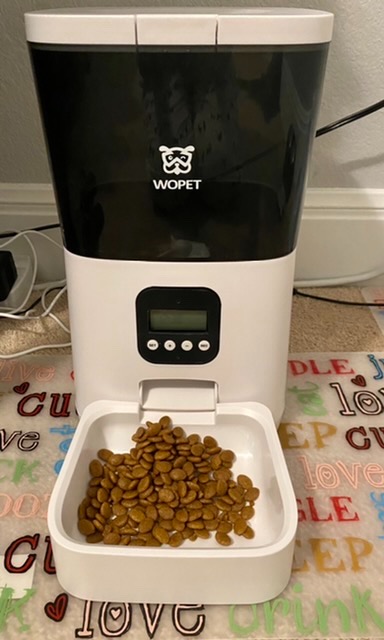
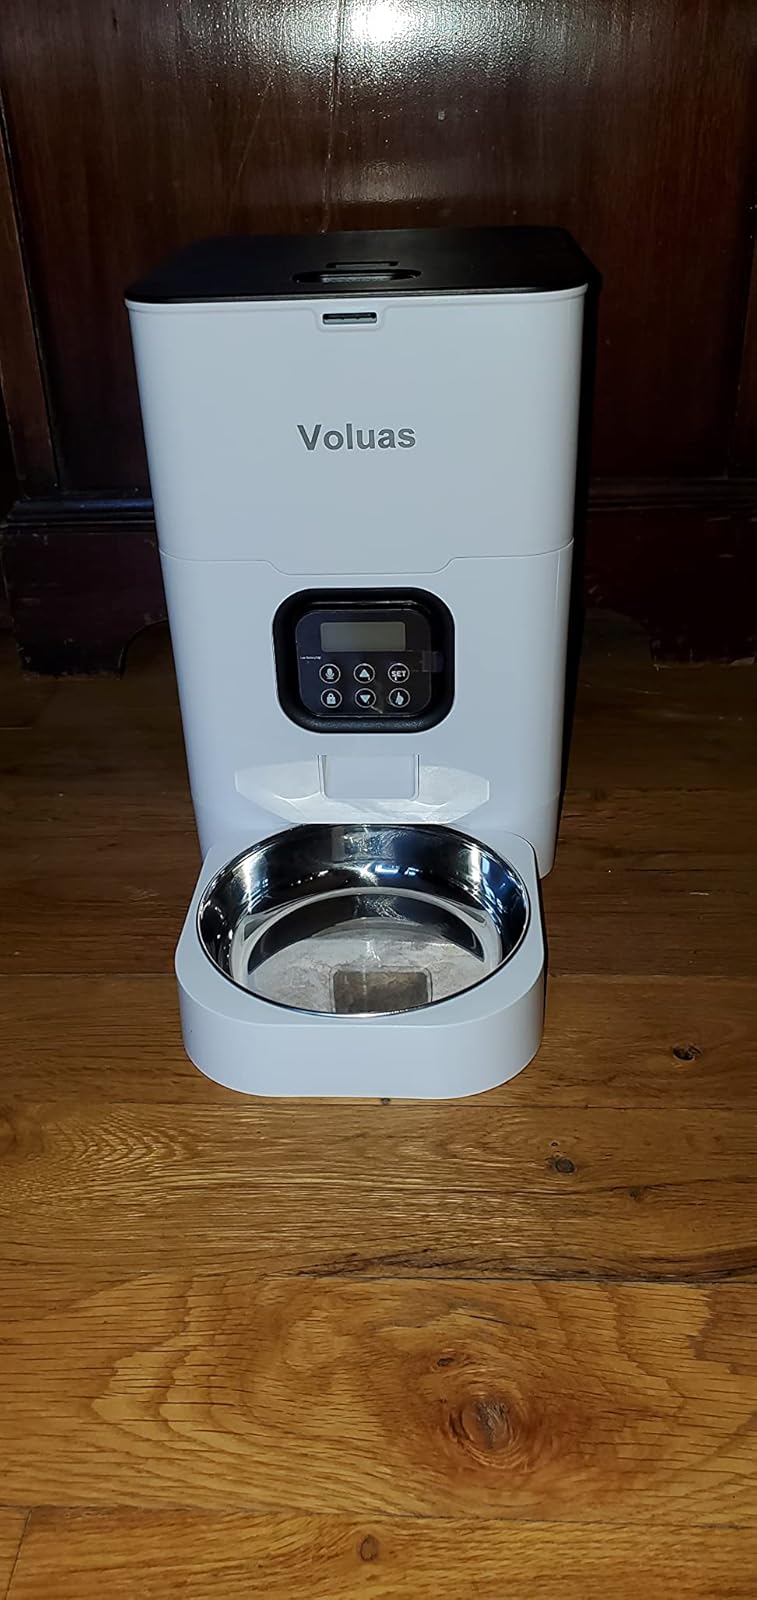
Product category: items_feeder
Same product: no